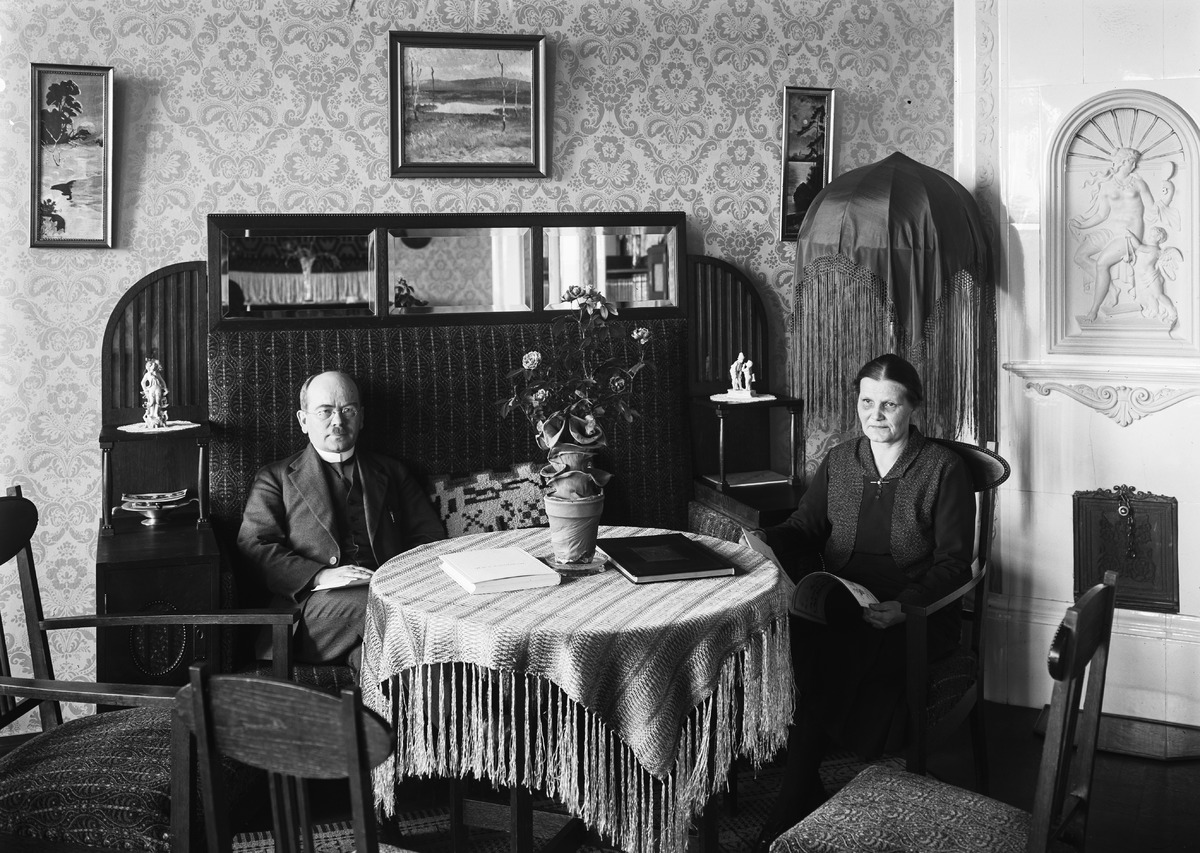
Oulun läänin maaherra Eero Yrjö Pehkonen ja rouva Saimi Pehkonen
The provincial governor of Oulu province Eero Yrjö Pehkonen with his wife Saimi Pehkonen
sisällön kuvaus: Oulun läänin maaherra Eero Yrjö Pehkonen ja rouva Saimi Pehkonen kotoisessa nurkkauksessa yksityisasunnossaan 27.5.1932. content description: The provincial governor of Oulu province Eero Yrjö Pehkonen with his wife Saimi Pehkonen at their home on May 27, 1932.
Vuosi: 1932
Paikka: Suomi, Oulu, Suomi, Pohjois-Pohjanmaa, Oulu
Aiheet: Pehkonen, Eero; sisäkuva; puolikuva; maaherrat; olohuoneet; governor; living room